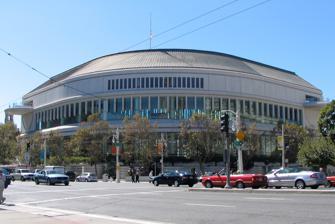
Building: Louise M. Davies Symphony Hall
Country: United States of America
Year built: 1980
Concert hall in San Francisco Louise M. Davies Symphony Hall Louise M. Davies Symphony Hall Location in Central San Francisco Interactive fullscreen map Address 201 Van Ness Avenue San Francisco , California United States Coordinates 37°46′41″N 122°25′14″W / 37.777970°N 122.420646°W / 37.777970; -122.420646 Public transit Van Ness Civic Center Owner San Francisco War Memorial and Performing Arts Center Type concert hall Capacity 2,743 Construction Opened 1980 ; 45 years ago ( 1980 ) Architect Skidmore, Owings & Merrill and Pietro Belluschi Website sfwarmemorial.org Louise M. Davies Symphony Hall is the concert hall component of the San Francisco War Memorial and Performing Arts Center in San Francisco , California . The 2,743-seat hall was completed in 1980 at a cost of US$28 million to give the San Francisco Symphony a permanent home. Previously, the symphony shared the neighboring War Memorial Opera House with the San Francisco Opera and San Francisco Ballet . The construction of Davies Hall allowed the symphony to expand to a full-time, year-round schedule. Acoustics [ attribution needed ] Auditorium Designed by Skidmore, Owings & Merrill and Pietro Belluschi along with acoustical consultants Bolt, Beranek and Newman , its modern design is visually elegant both inside and out. [ according to whom? ] A "cloud" of movable convex acrylic reflecting panels over the stage enables the acoustic space to be adjusted to suit the size of the orchestra and audience, while adjustable fabric banners around the auditorium can alter the reverberation time from approximately one to two-and-one-half seconds. Architects created acoustic isolation of the performance space by constructing a building within a building. The outer building uses one inch thick structural glass as a curtain wall, with the next structural wall forming the back wall of the lobby spaces. Passing through a door leads to a hallway, bounded on one side by the lobby wall and on the other by the structural wall of the inner building. This continuous hallway acts as an acoustical isolator and is surfaced with sound absorbing material. However, the hall's large volume and seating capacity initially resulted in less than ideal results. Kirkegaard Associates completed acoustical renovations in 1992 at a cost of $10 million which resulted in substantial improvement. The modifications included: narrowing and shaping the walls above the stage to reduce the volume of space and increase useful reflections, replacing the cloud of reflector discs with a more effective array of curved rectangular panels covering a larger area and now computer adjustable, moving the walls of the floor-level seating inward to make the audience area narrower and more rectangular, adding aisles to replace the former continental seating, adding diffusing elements in various parts of the hall, and increasing the "rake" of the floor seating to provide better sightlines. In addition, the firm installed risers on the stage allowing musicians to both see and hear each other better. These and other improvements enhanced not only the acoustics but also the hall's beauty. Fratelli Ruffatti concert organ The Fratelli Ruffatti electro-pneumatic pipe organ with 147 ranks was added in 1984. It is designed to accommodate repertory from the pre-baroque to the present. The  console can be electronically reprogrammed to correspond to the two major schools of organ keyboard organization, the German and the French. The console is mobile and can be placed where appropriate to the program or stored off-stage when not in use. Amenities Large Four Piece Reclining Figure 1972–73 by Henry Moore , 1973. Bronze, approximately 13 feet. In addition to the concert hall itself, an adjoining building contains the Harold L. Zellerbach Rehearsal Hall, comprising three separate rehearsal spaces. The largest of these was designed to be the same size as the stage of the Opera House across the street to accommodate Opera and Ballet rehearsals. Davies Hall also contains offices for symphony staff, a music library, dressing rooms, a recreation room and lockers for Symphony musicians, and the Wattis Room, a private dining room for major donors. A proposed recital hall was never built; that portion of the site remains empty, and is used for employee parking. A Henry Moore bronze sculpture, Large Four Piece Reclining Figure 1972–73 (1973), is displayed outside the hall at the corner of Grove Street and Van Ness Avenue. Davies Hall also occasionally hosts non-orchestral performances by contemporary musicians. Reviews In 1980, Paul Goldberger of The New York Times called the hall "a building utterly confused about style, a poor hybrid that has neither the verve of one aspect of the city's identity nor the powerful tradition of another." See also San Francisco Bay Area portal List of concert halls References